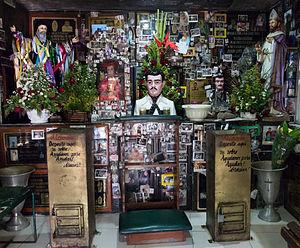
Jesús Malverde est un héros populaire du Mexique, ancien cheminot devenu bandit, volant aux riches et donnant aux pauvres, une sorte de Robin des Bois. Son surnom malverde vient du fait qu'il se cachait avec des feuilles avant d'attaquer ses victimes. Il aurait vécu durant l'époque troublée de la Révolution mexicaine et serait mort le 3 mai 1909, après avoir été trahi et livré au gouverneur Francisco Canedo, qui l'aurait pendu à un arbre, où son cadavre aurait été laissé en vue jusqu'à se dessécher. Toutefois, il n'existe pas de traces historiques certaines de l'existence de Jesús Malverde. Une hypothèse en fait un amalgame entre deux bandits ayant existé : Heraclio Bernal, du Sud de l'État de Sinaloa, et Felipe Bachomo, originaire du nord de cet État. Mais il se peut tout aussi bien que le personnage ait été entièrement inventé.